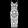
Label: Dress